Heliofungia actiniformis

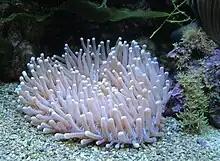
"H. actiniformis" in a reef aquarium

Many corals can be increased in number by detaching pieces of a colony and attaching them to the substrate. That is not possible with large polyp stony corals such as "Heliofungia actiniformis", but it is hoped to remedy this by placing collecting devices above them when spawning is about to occur, mixing the eggs and sperm under controlled conditions and nurturing the larvae in tanks. The technique has been successfully applied to "Acropora formosa". It is hoped that the resulting offspring will be able to be used to repopulate damaged reefs or to relieve the pressure of collecting corals from the wild for the reef aquarium trade.